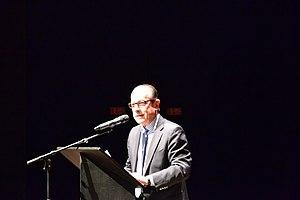
Jean-Marc Roubaud lors de la conférence de presse du Festival d'Avignon 2016 à la FaBricA
Jean-Marc Roubaud, né le 18 juin 1951 à Alger est un homme politique français.